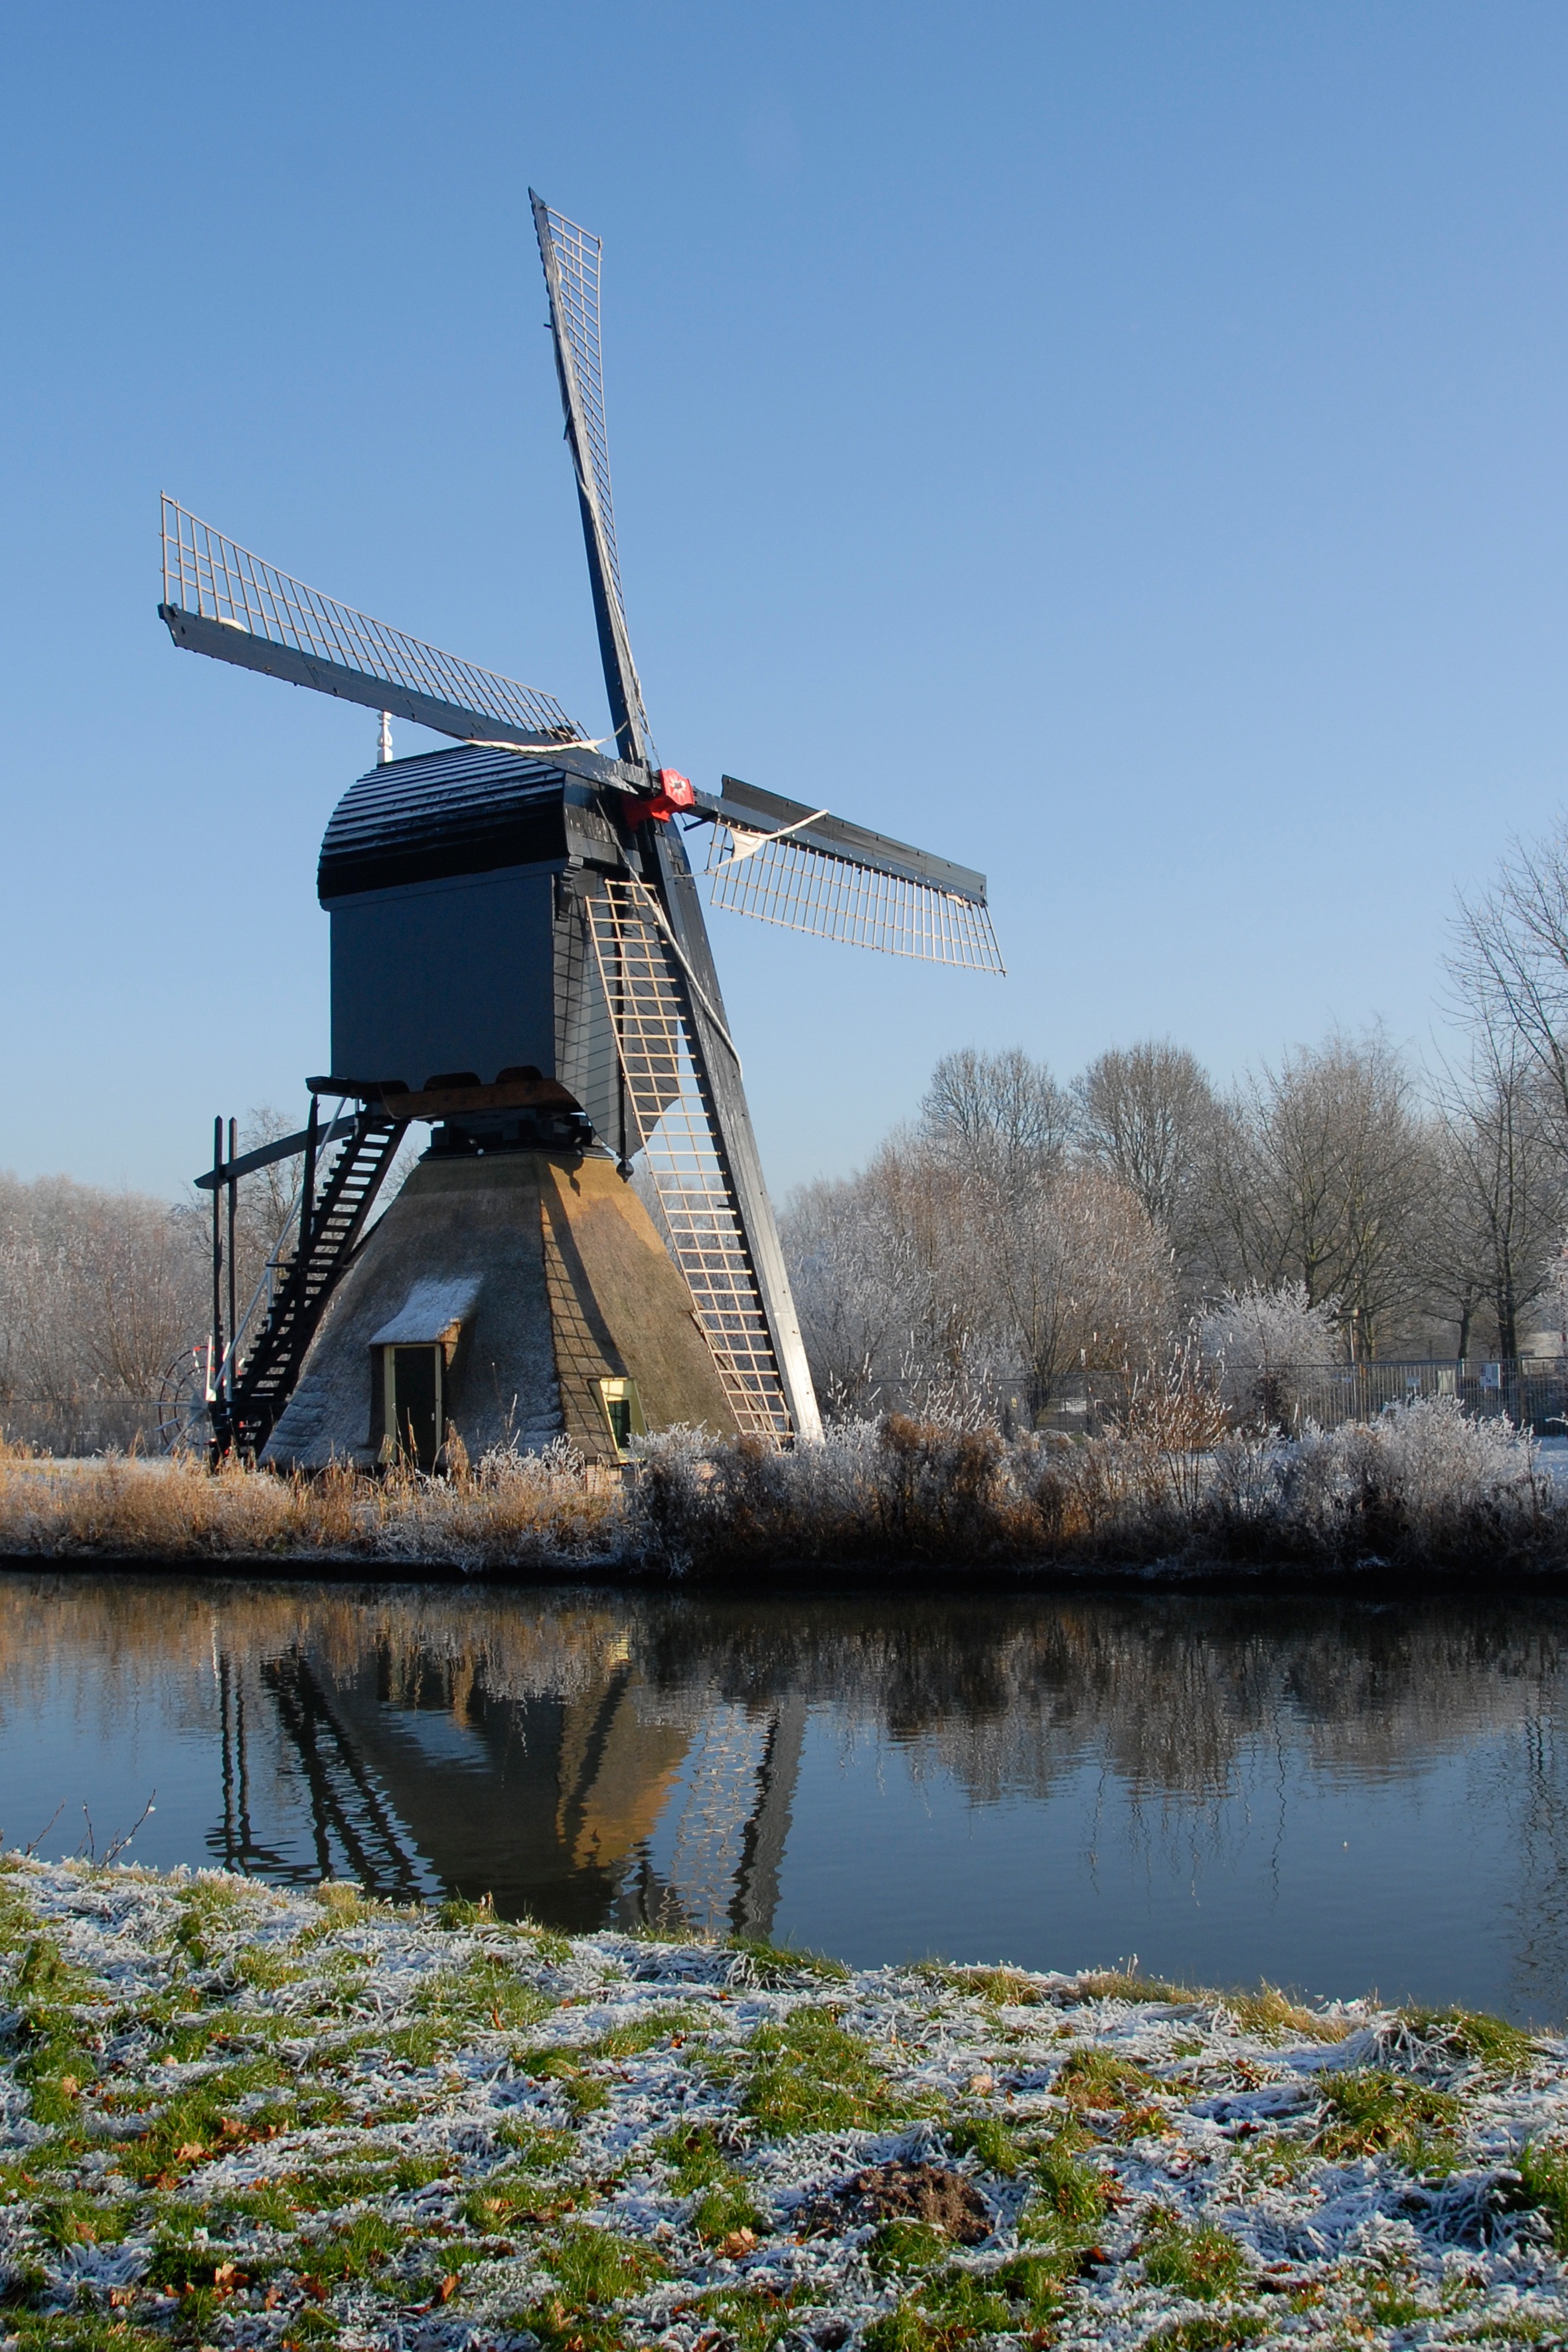
snow, winter, windmill, wind, building, ripe, machine, mill